Diemen

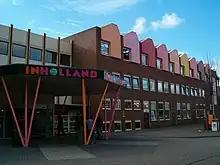
The University of Applied Sciences Inholland has a location in Diemen

There are six primary schools in Diemen. The three public schools are "De Octopus", "De Venser", and" 'de Noorderbreedte". The two ecumenical schools are "De Ark" and "De Kersenboom", which is both public and ecumenical. "De Nieuwe Kring" is a Jenaplan school and "Sint-Petrusschool" is a Roman Catholic school. 't Palet and De Duif merged in 2014 and formed the Noorderbreedte. 't Palet was a public school and De Duif was an ecumenical school.